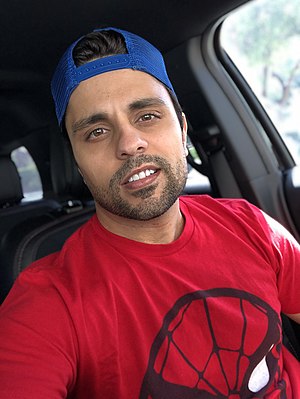
Ray William Johnson
Ray William Johnson er en amerikansk komiker og skuespiller. Han er mest kendt for sine YouTube-videoer, der er set over 2 milliarder gange. Han har over 9,7 millioner abonnenter på YouTube. Da han i 2011 ramte 3,9 millioner abonnenter havde han det største antal abonnenter på hele YouTube, hvilket gav ham en plads i Guinness Rekordbog. Han var også den første YouTube-kanal der fik 5 millioner abonnenter.